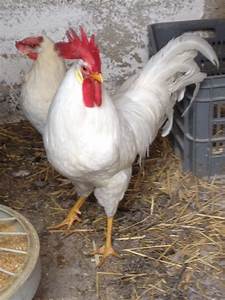
Label: gallina